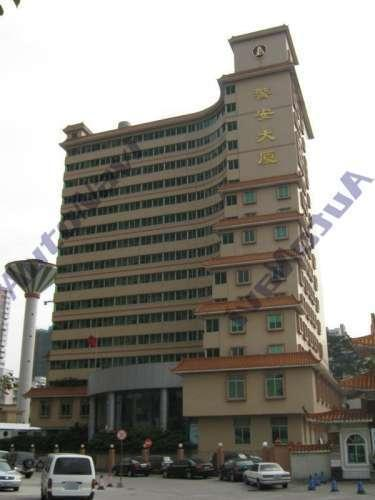
地标名称：警安大厦
所在城市：广州市·海珠区